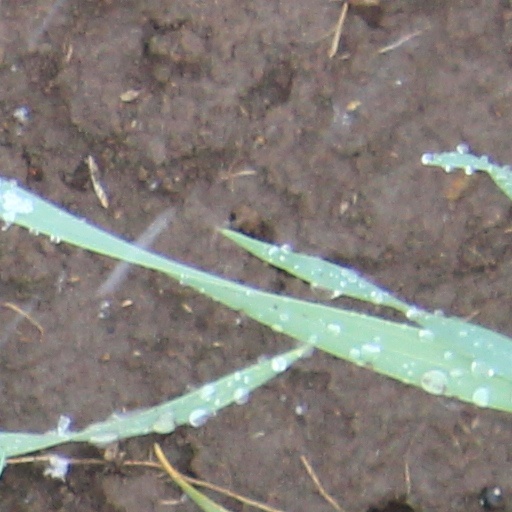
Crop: wheat